Economy of the Confederate States of America

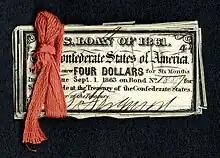
Redeemed CSA bond coupons, bound together with "Red tape".

With no revenue from taxation, and with the disastrous effects of the wholesale issue of paper money before it, the Confederate government made every effort to borrow money by issuing bonds. The initial $15 million loan was soon followed by an issue of one hundred million in bonds, which was, however, difficult to place. There followed even larger loans. The bonds rapidly fell in value, and were quoted during the war at approximately the value of the paper money, in which medium they were paid for by subscribers. To avoid this circumstance, a system of produce loans was devised by which the bonds were subscribed for in cotton, tobacco and food products. This policy was subsequently enlarged, and enabled the government to secure at least a part of the armies' food supplies. But the bulk of the subscriptions for these bonds was made in cotton, for which the planters were thus enabled to find a market.